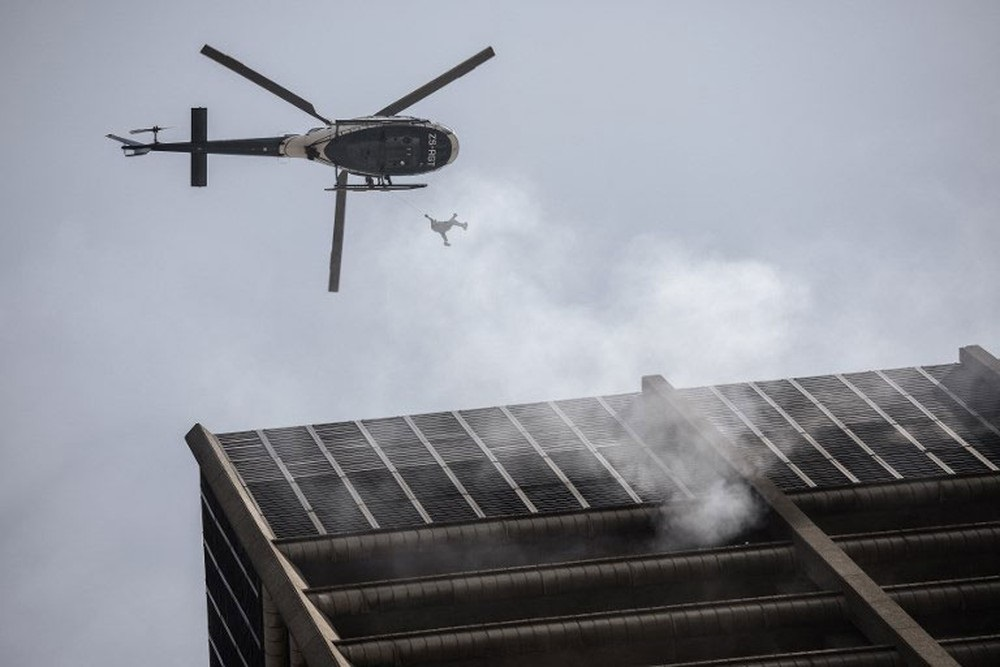
Fire: no
Smoke: yes